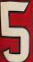
Number: 5